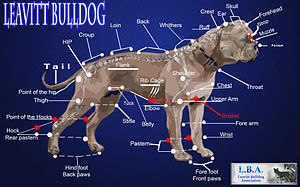
Leavitt Bulldog / Udseende
Leavitt Bulldog body diagram
Leavitt Bulldog er i det sene 20. århundrede en genskabelse af den engelske Bulldog, som racen så ud i begyndelsen af det 19. århundrede, i storhedens tid omkring 1820. I modsætning til engelsk Bulldogs på den tids skildringer af racen fra næsten to århundreder tidligere viste sundere, mere adrætte hunde med en god arbejdsevne. I modsætning til racen i det 19. århundrede, har Leavitt Bulldog et fredsommeligt temperament. Det er en af flere racer, der er udviklet med henblik på at overvinde den Leavitt Bulldog, blev udviklet af opdrætter David Leavitt, som oprindeligt navngav den som Olde English Bulldog. Men efter racestandarder blev udviklet, og racen afveg i udseende fra de oprindelige blodlinjer, som foranledigede til det nye navn og oprettelse af en særskilt avlsforening.